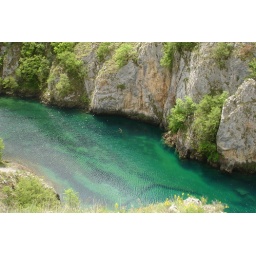
Emerald green water near Villa logo